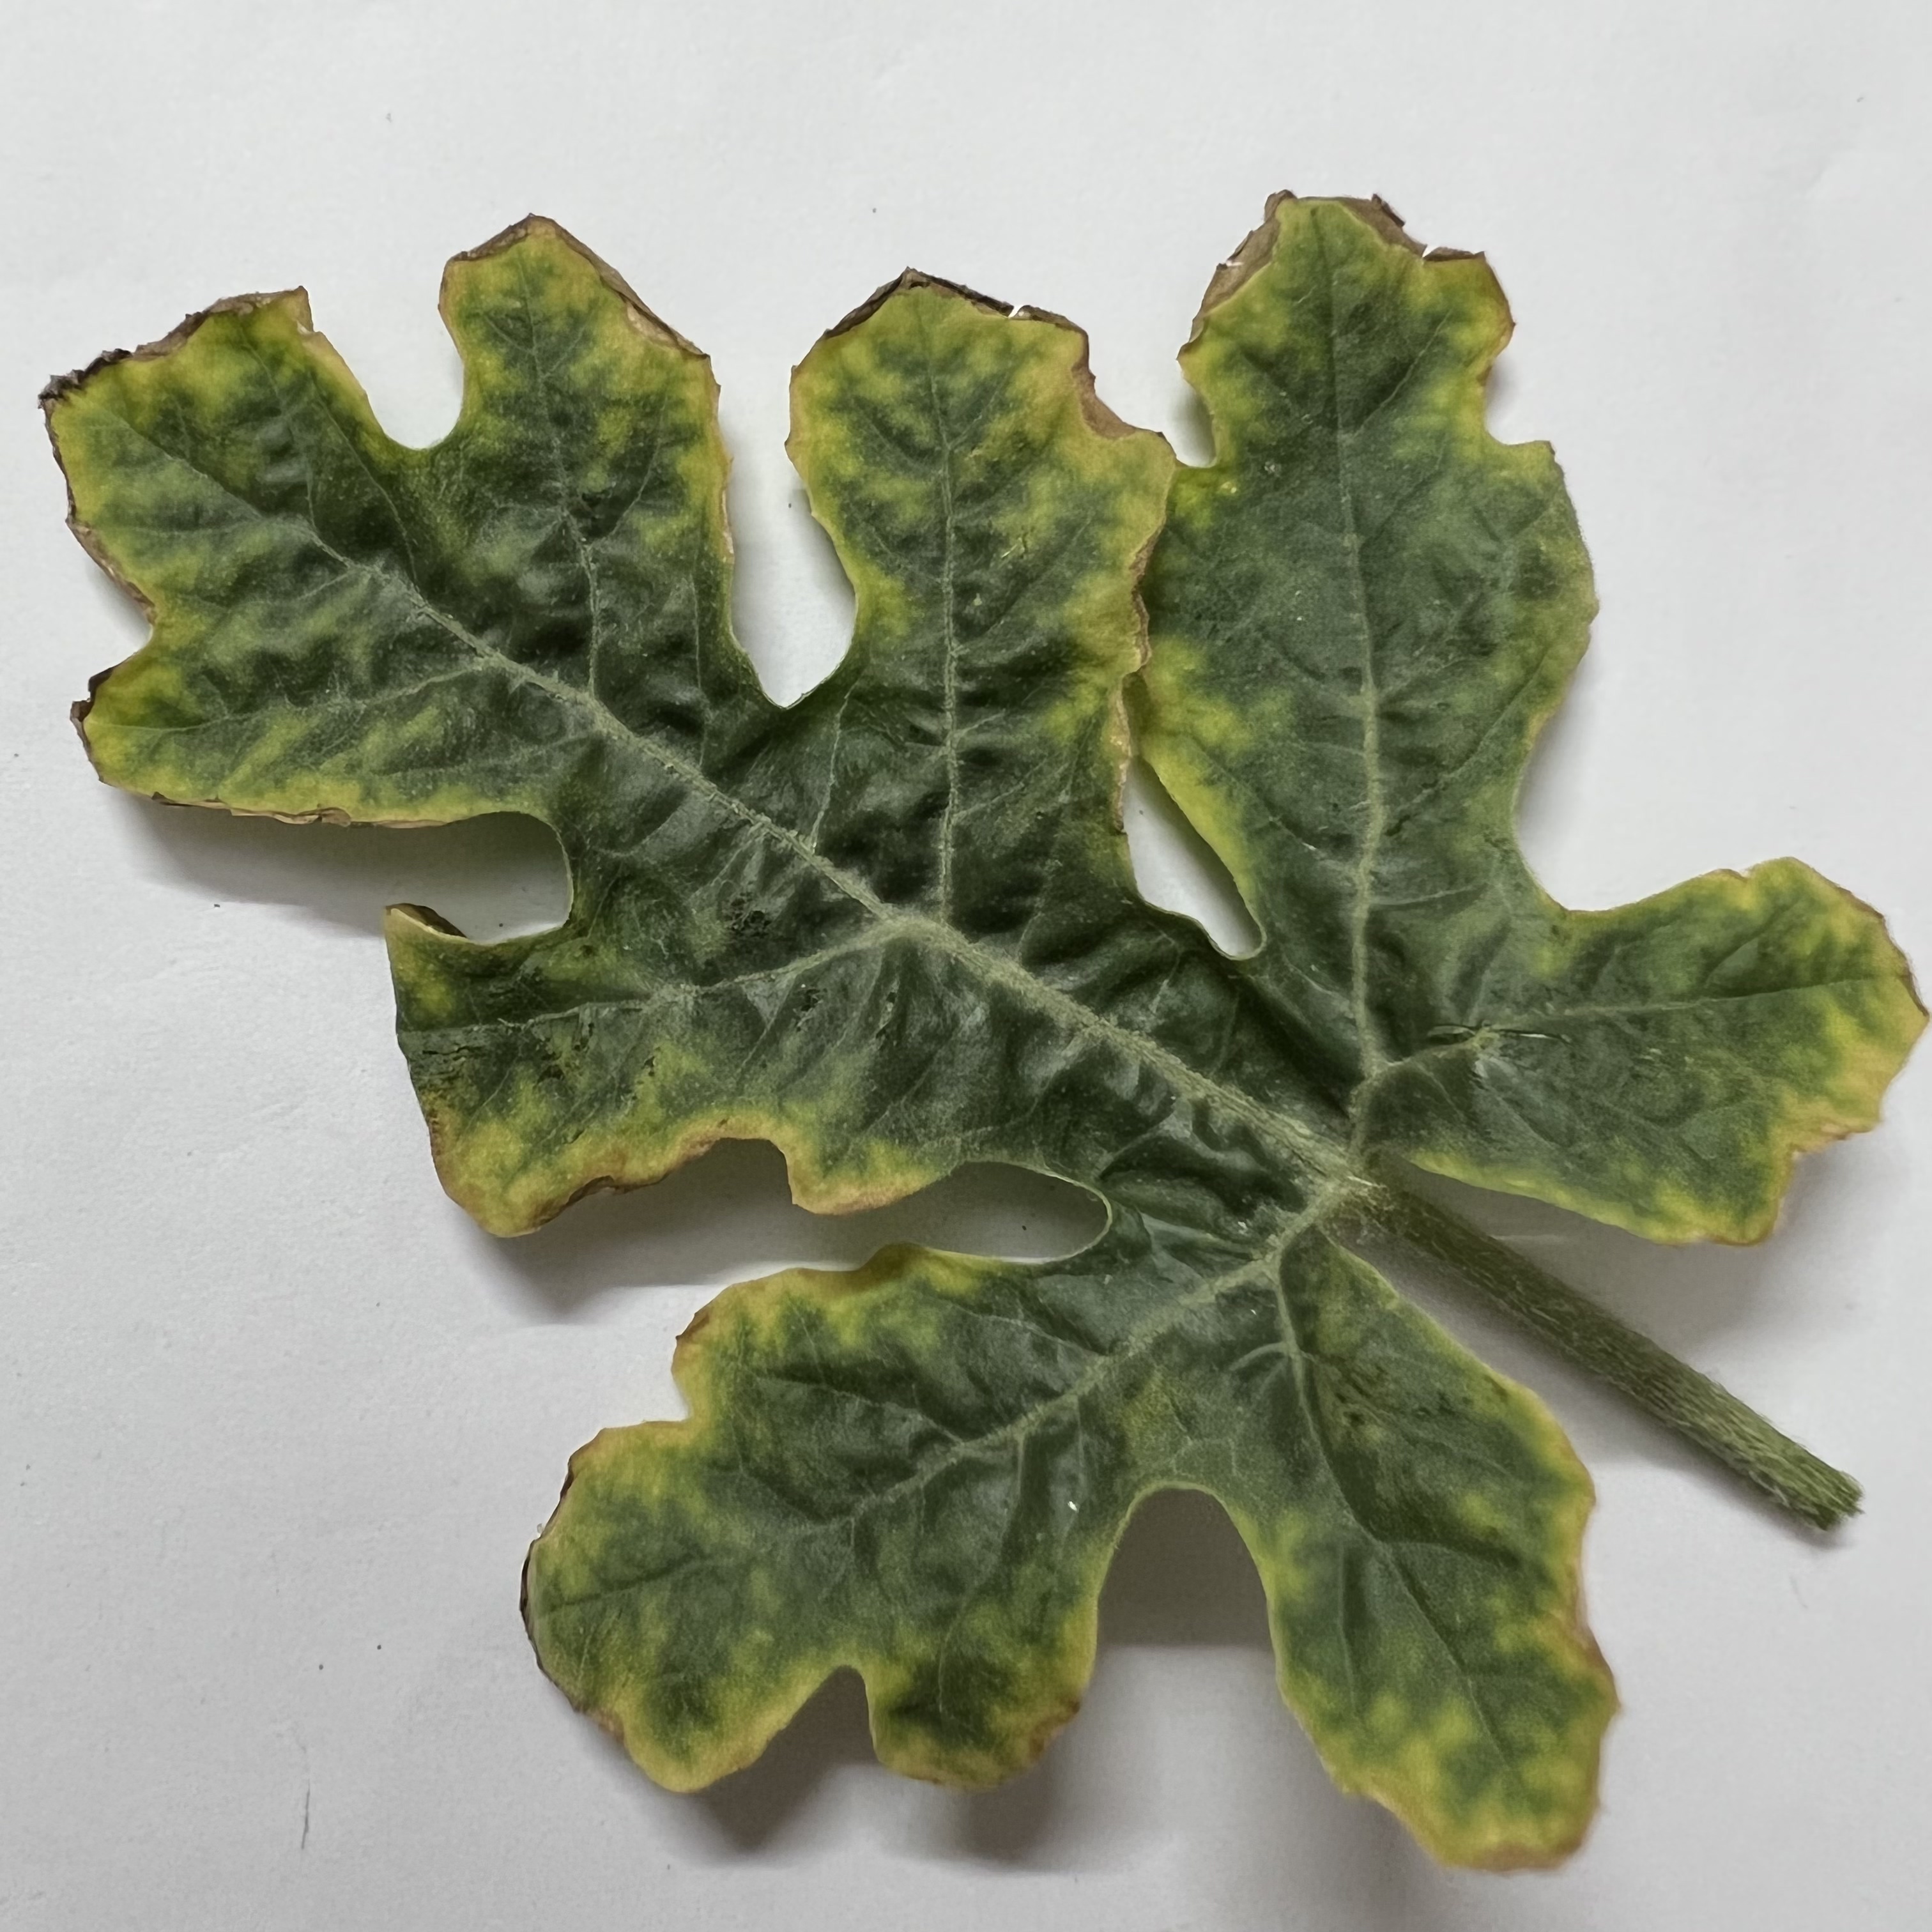
Label: Downy_Mildew